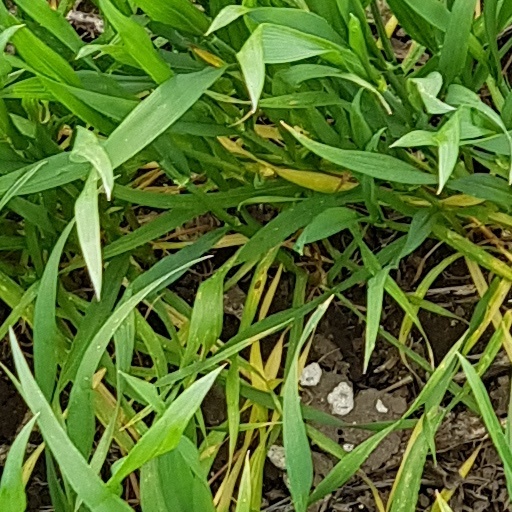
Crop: wheat